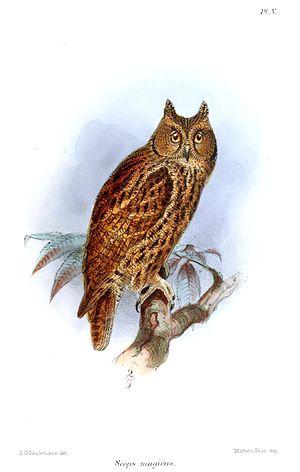
Le Petit-duc mystérieux est une espèce d'oiseaux de la famille des Strigidae.